Schöneberg (Hofgeismar)

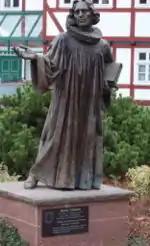
David Clément

The village of Schöneberg came into being after Charles I picked a site for a new colony to be built on the land of a former village, which was first mentioned in historical documents in 965. Building began in 1700. Paul du Ry, also a Huguenot and refugee, was responsible for planning. In 1685, Charles I appointed him court architect.